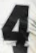
Number: 4